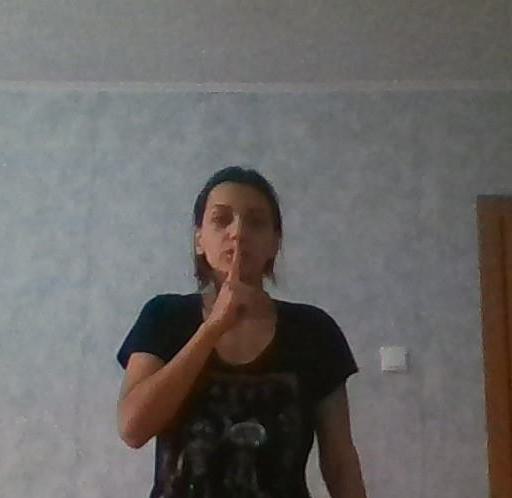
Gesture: mute